Question: Please indicate a possible affordance area of swing_baseball_bat that can be used for swinging
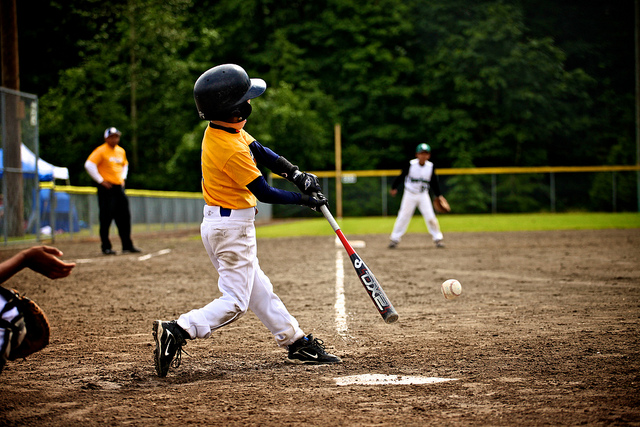
Answer: [276.093, 154.855, 363.157, 259.989]